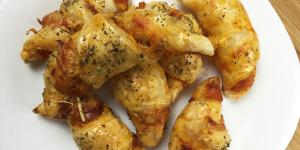
croissants pizza de jamon y queso